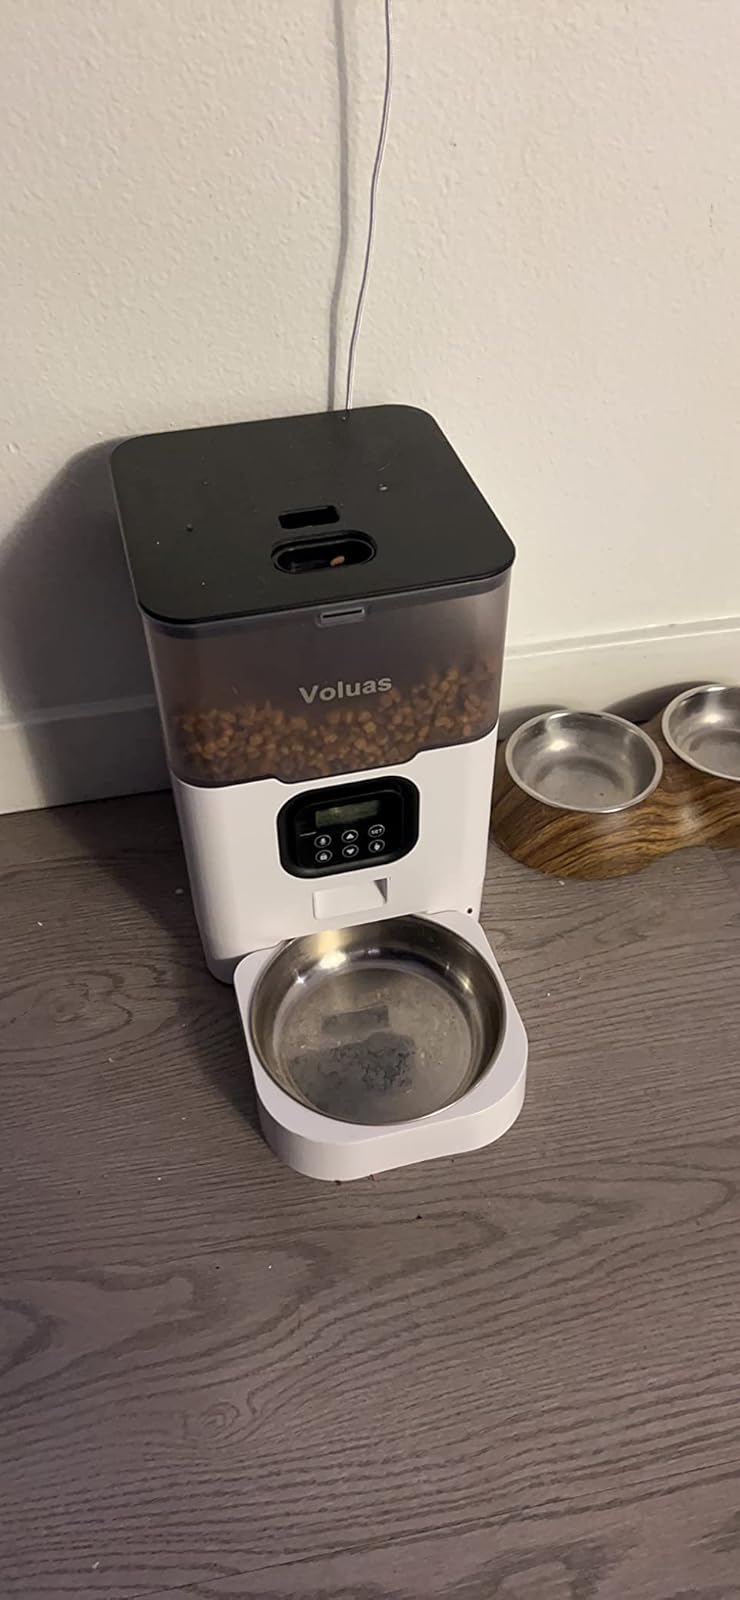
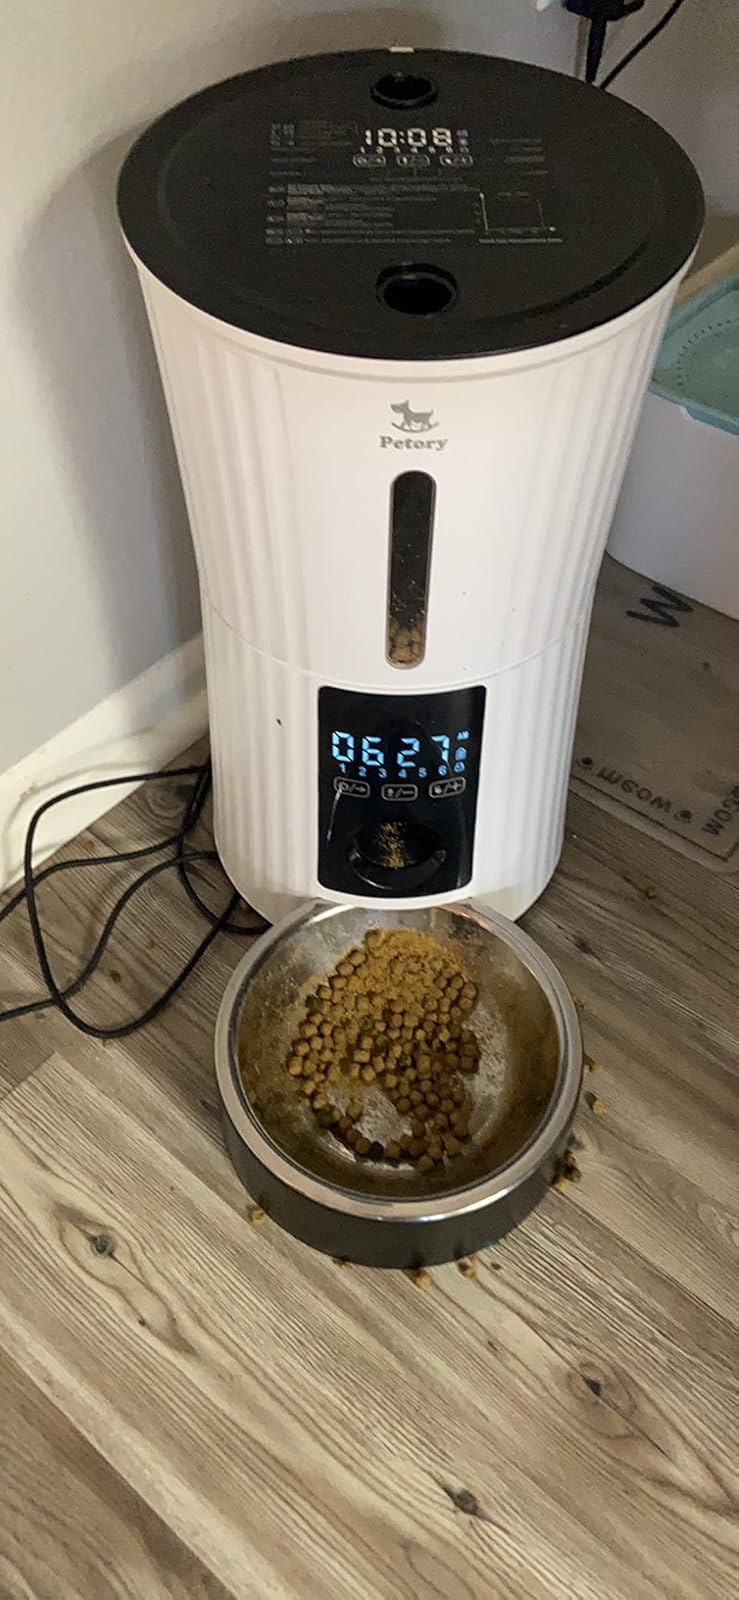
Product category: items_feeder
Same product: no